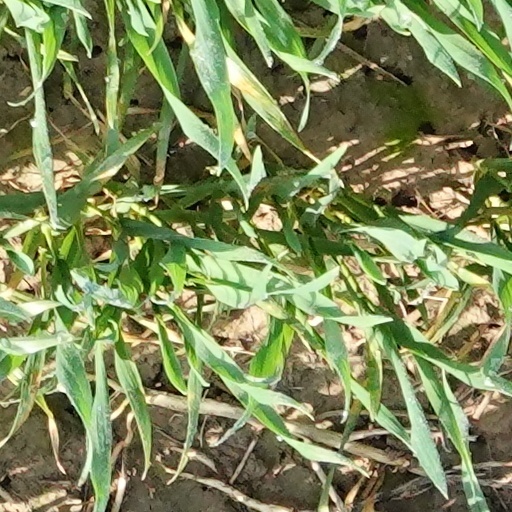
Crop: wheat